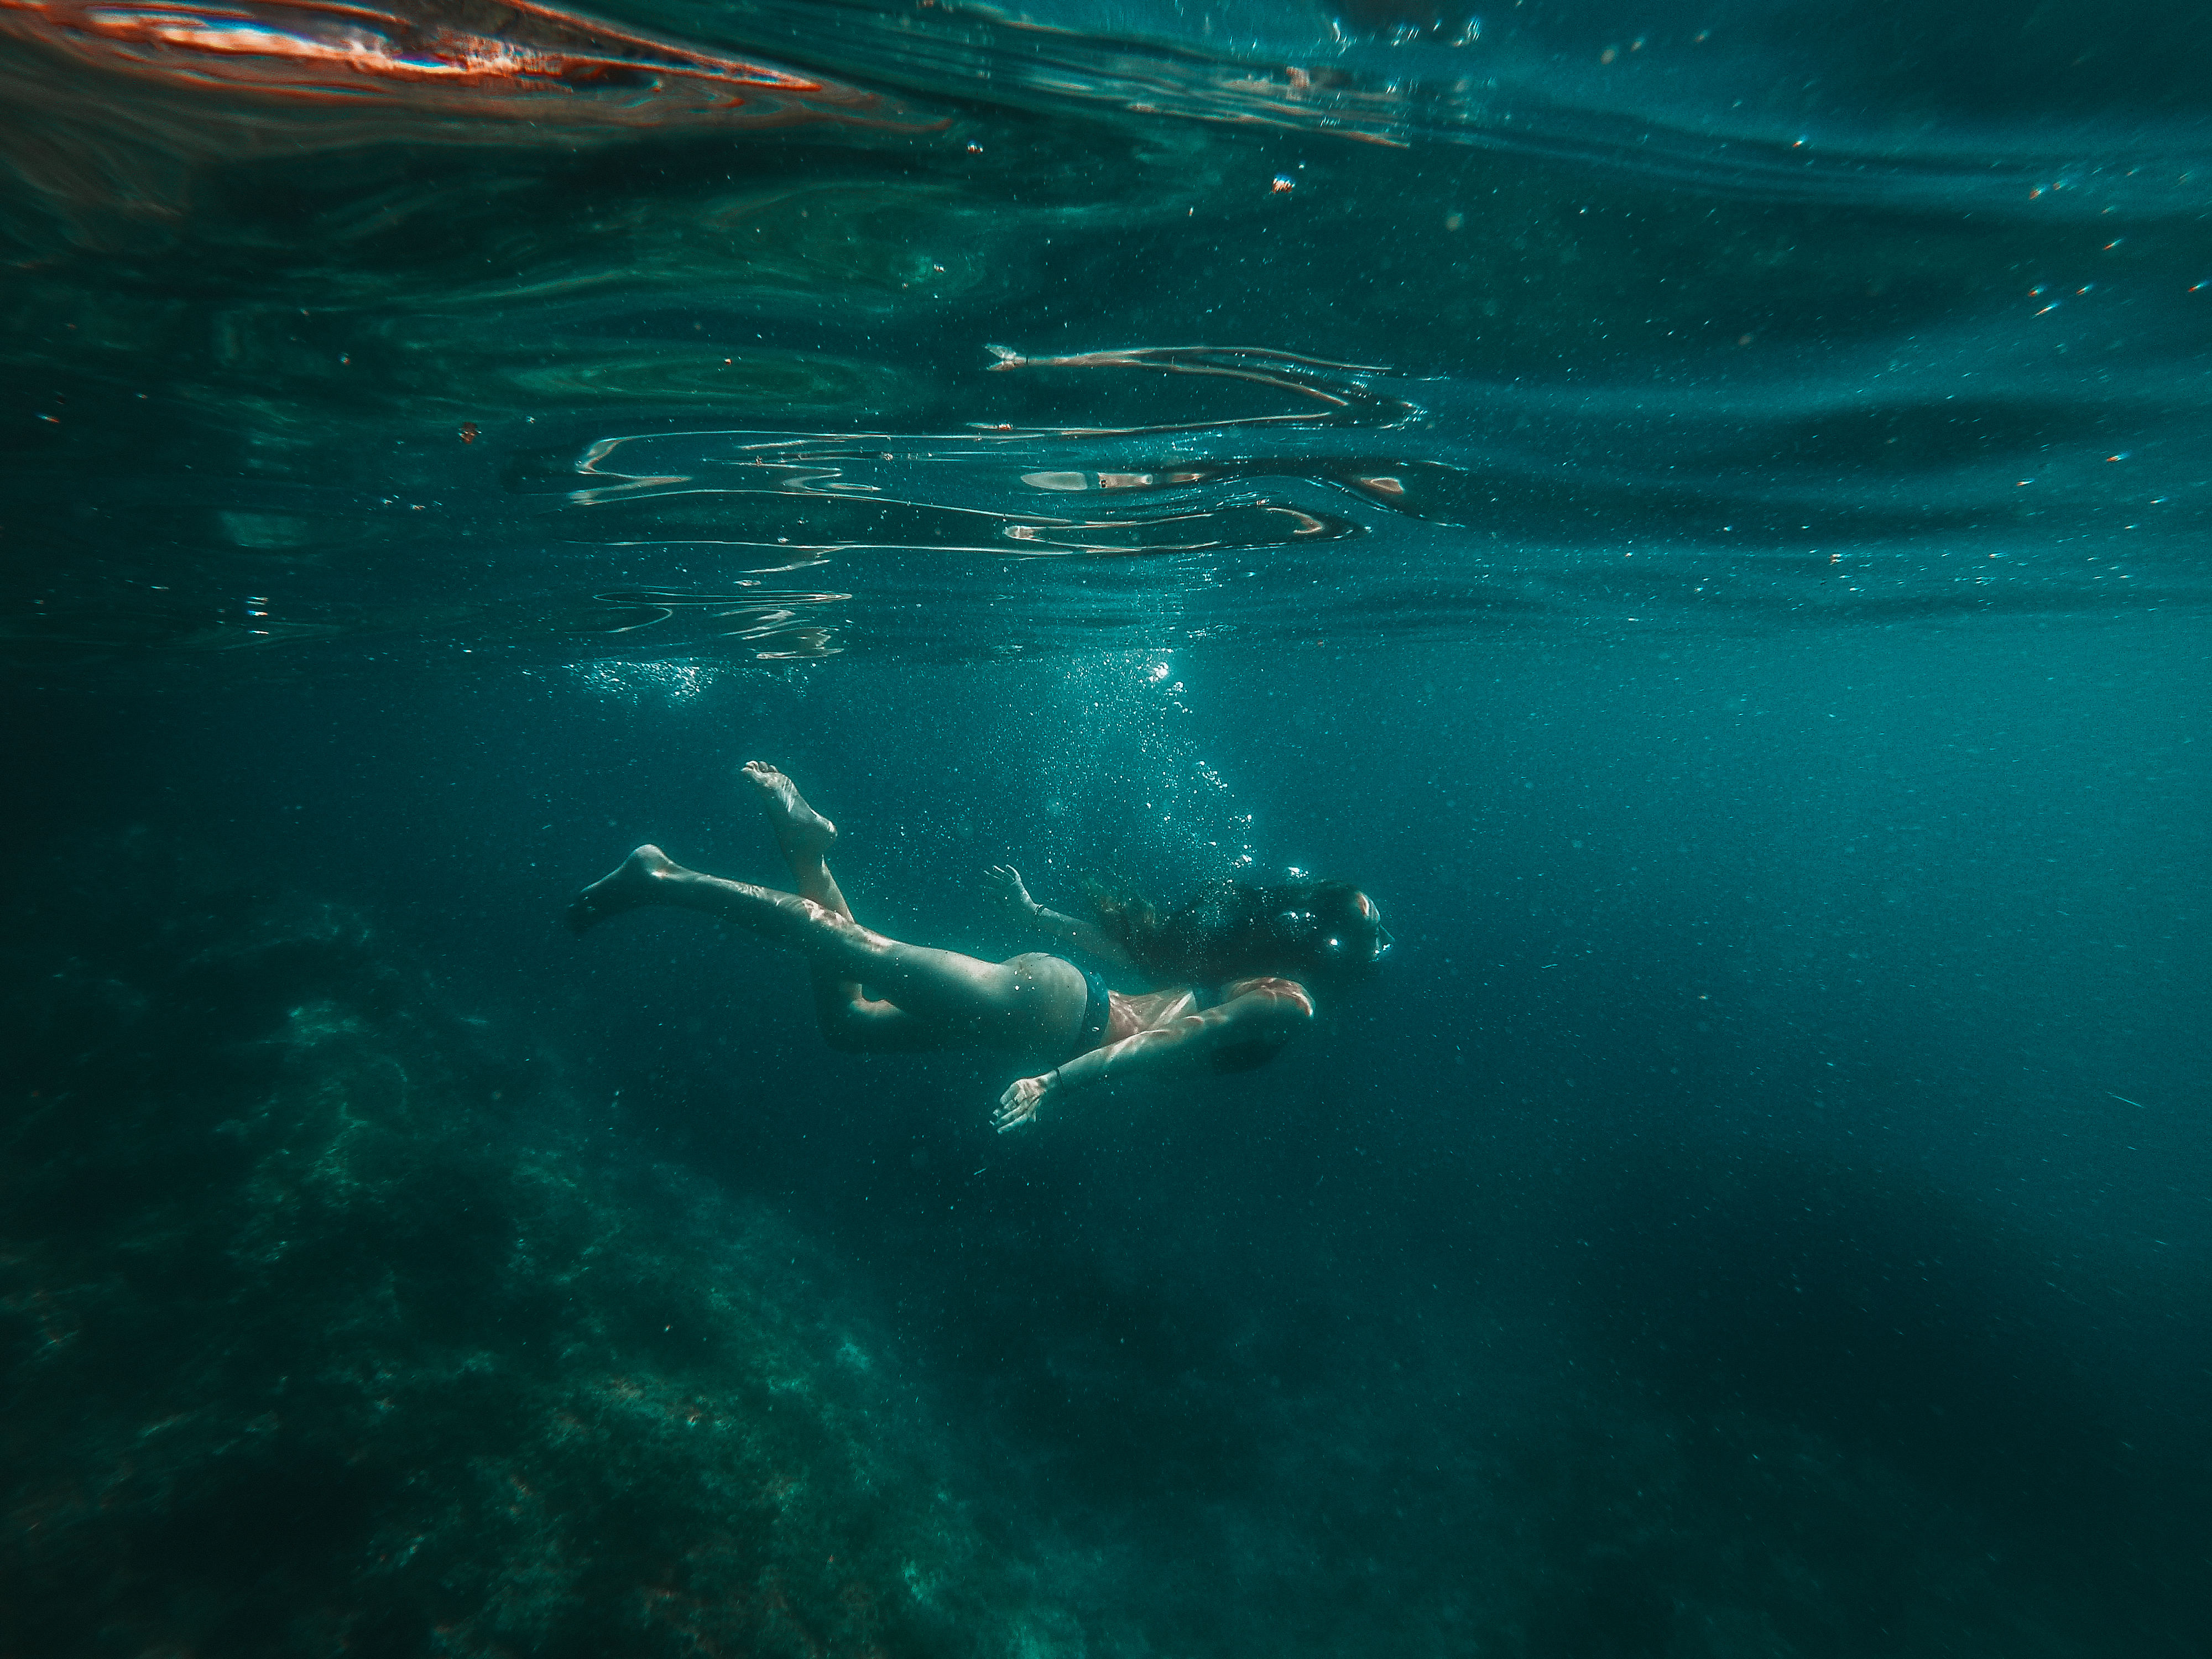
water, underwater, snorkeling, swimming, recreation, sea, freediving, organism, ocean, marine biology, diving, vacation, underwater diving